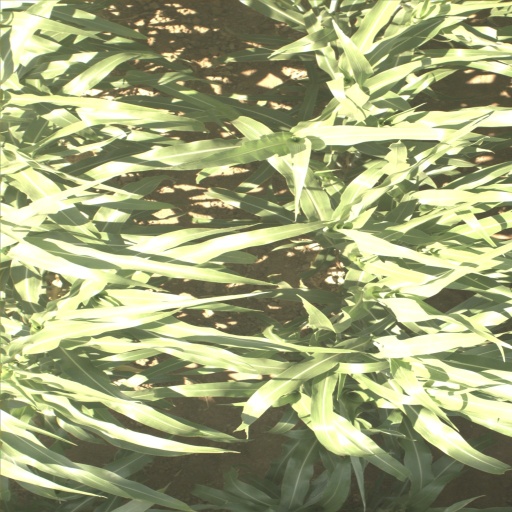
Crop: sorghum